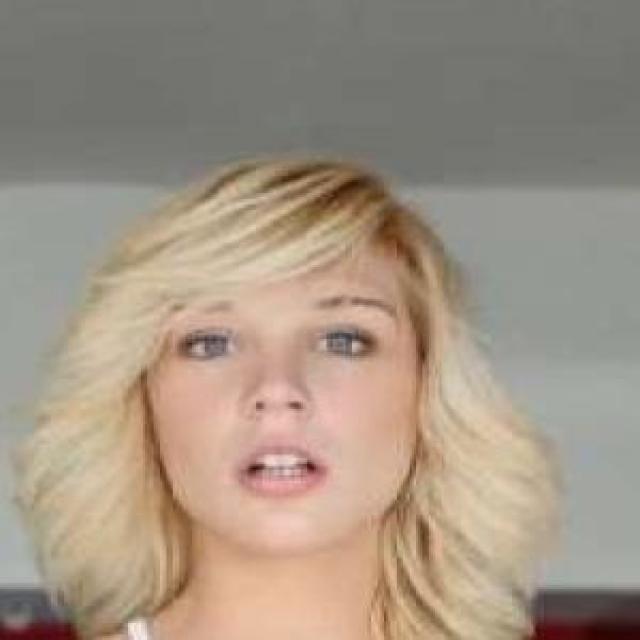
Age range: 13-20